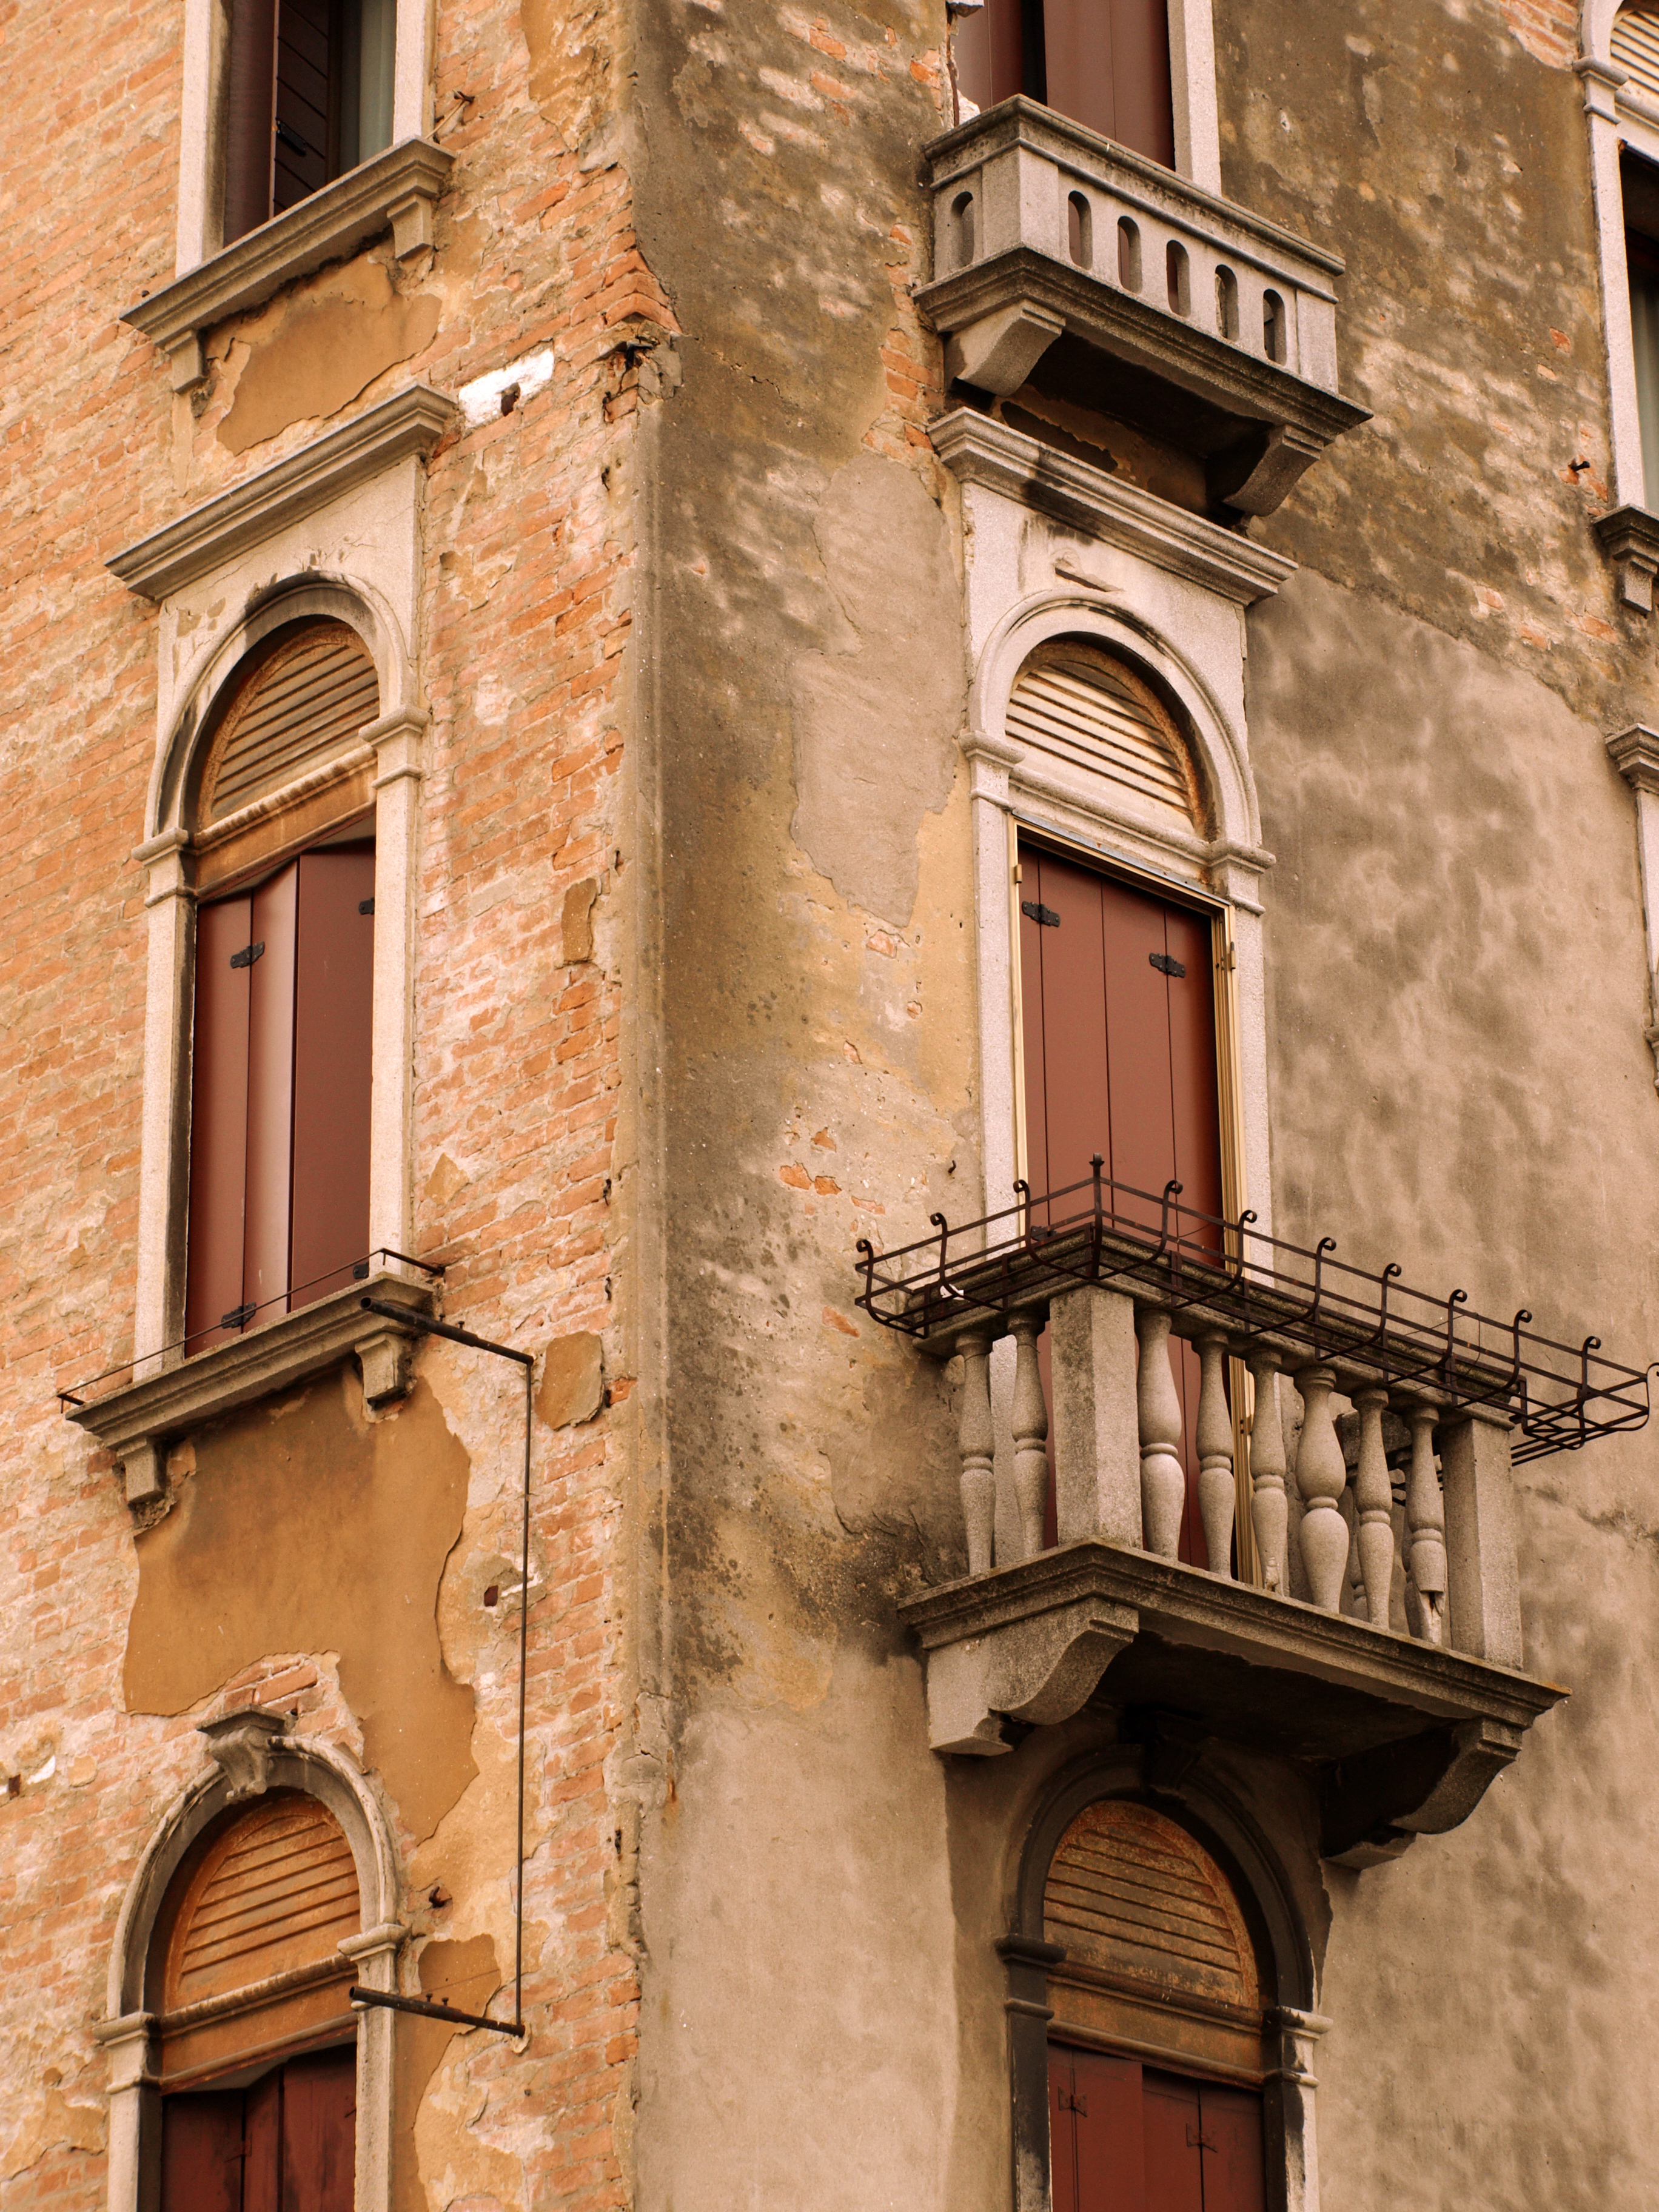
architecture, facade, building, wall, window, arch, medieval architecture, balcony, brick, neighbourhood, house, Material property, brickwork, history, vacation, city